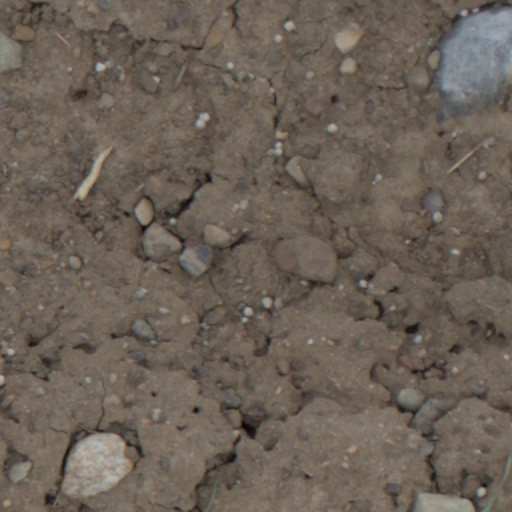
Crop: wheat